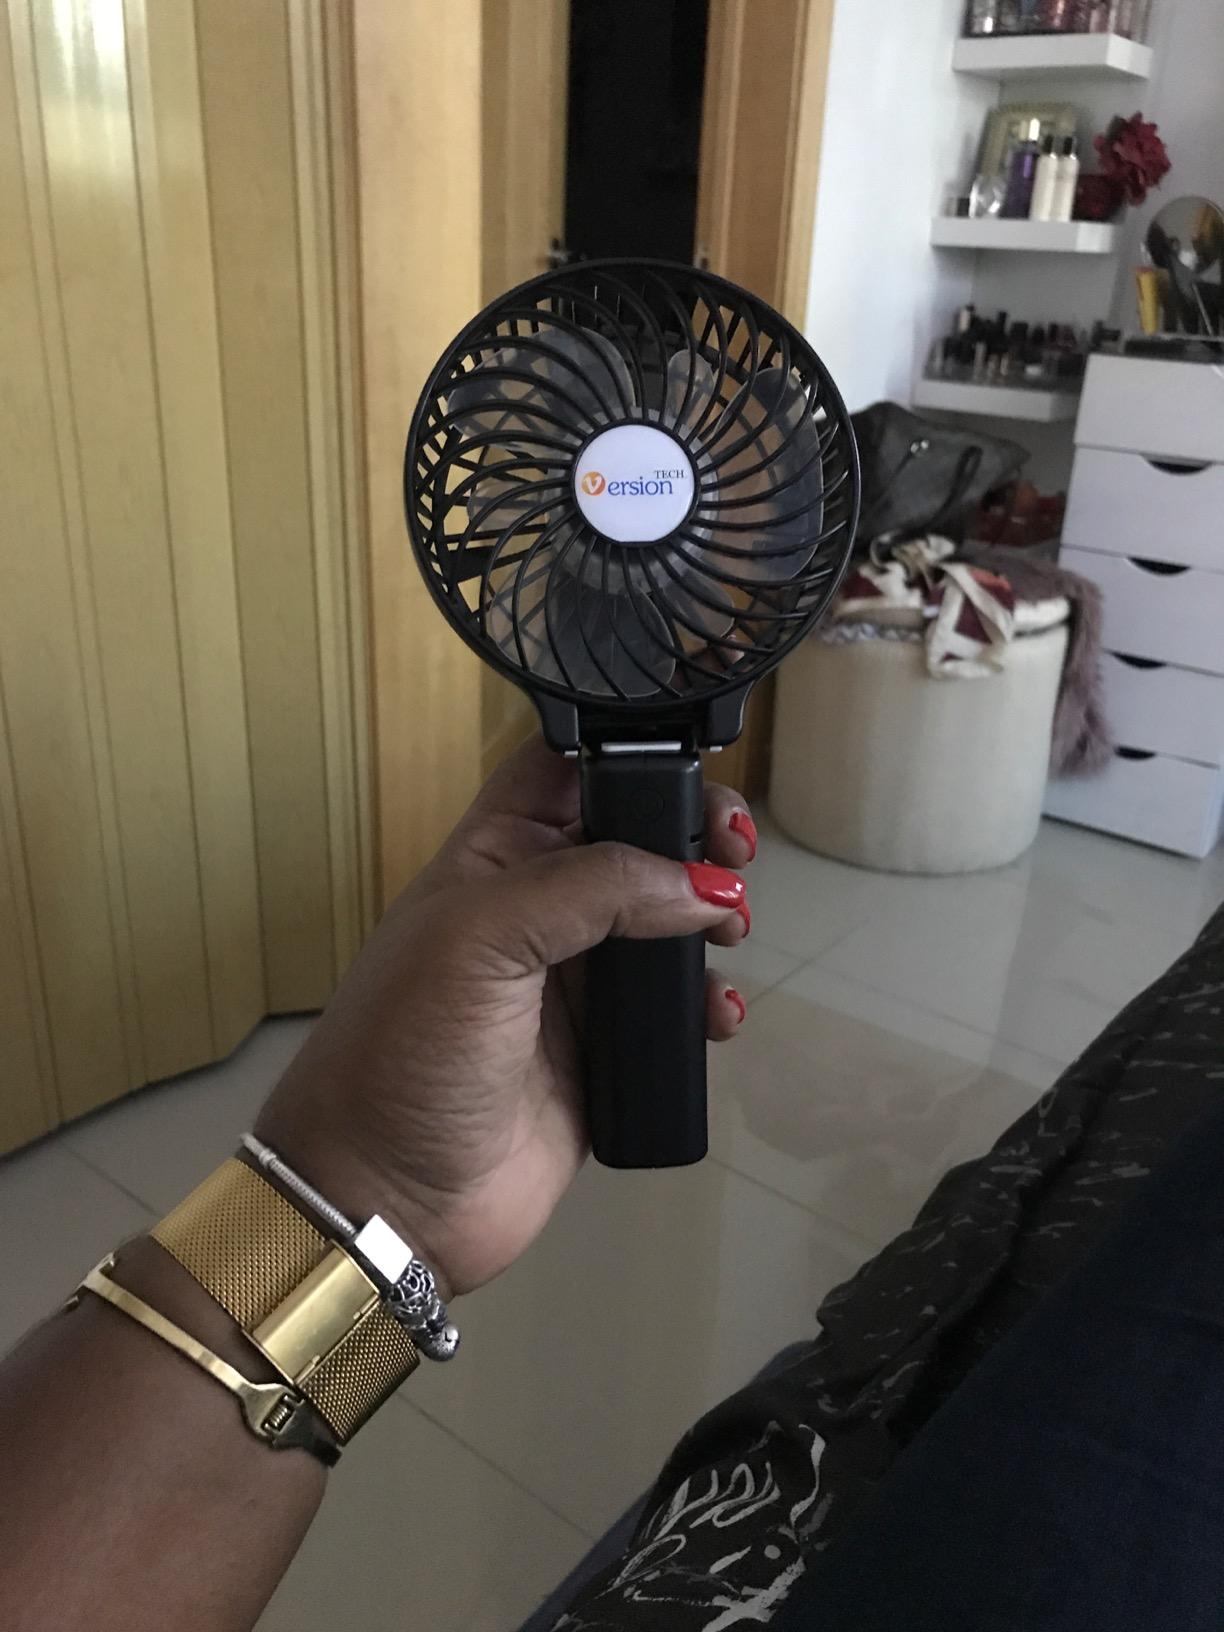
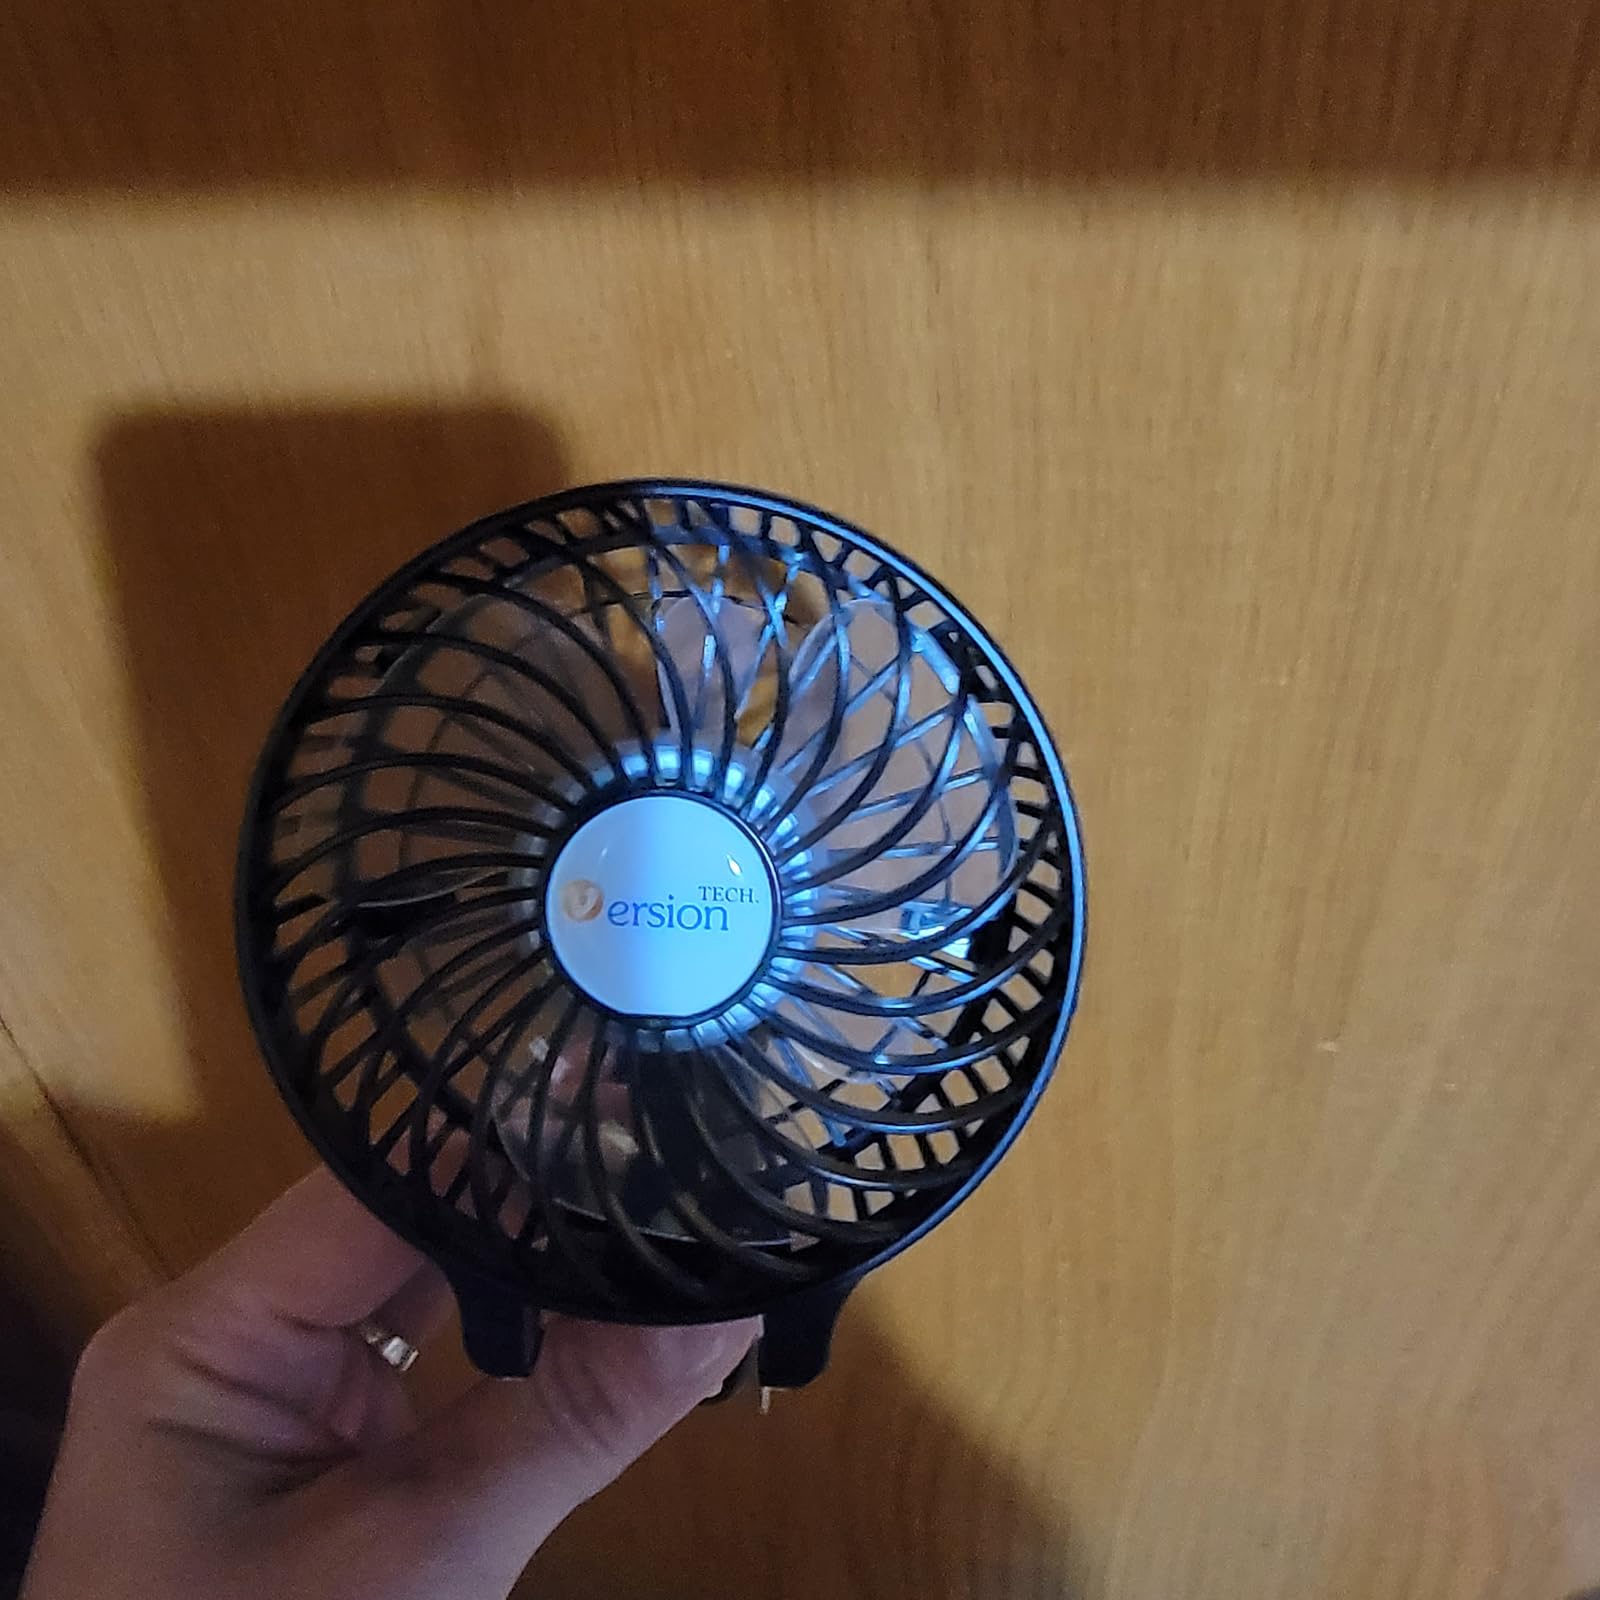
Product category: fan
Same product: yes